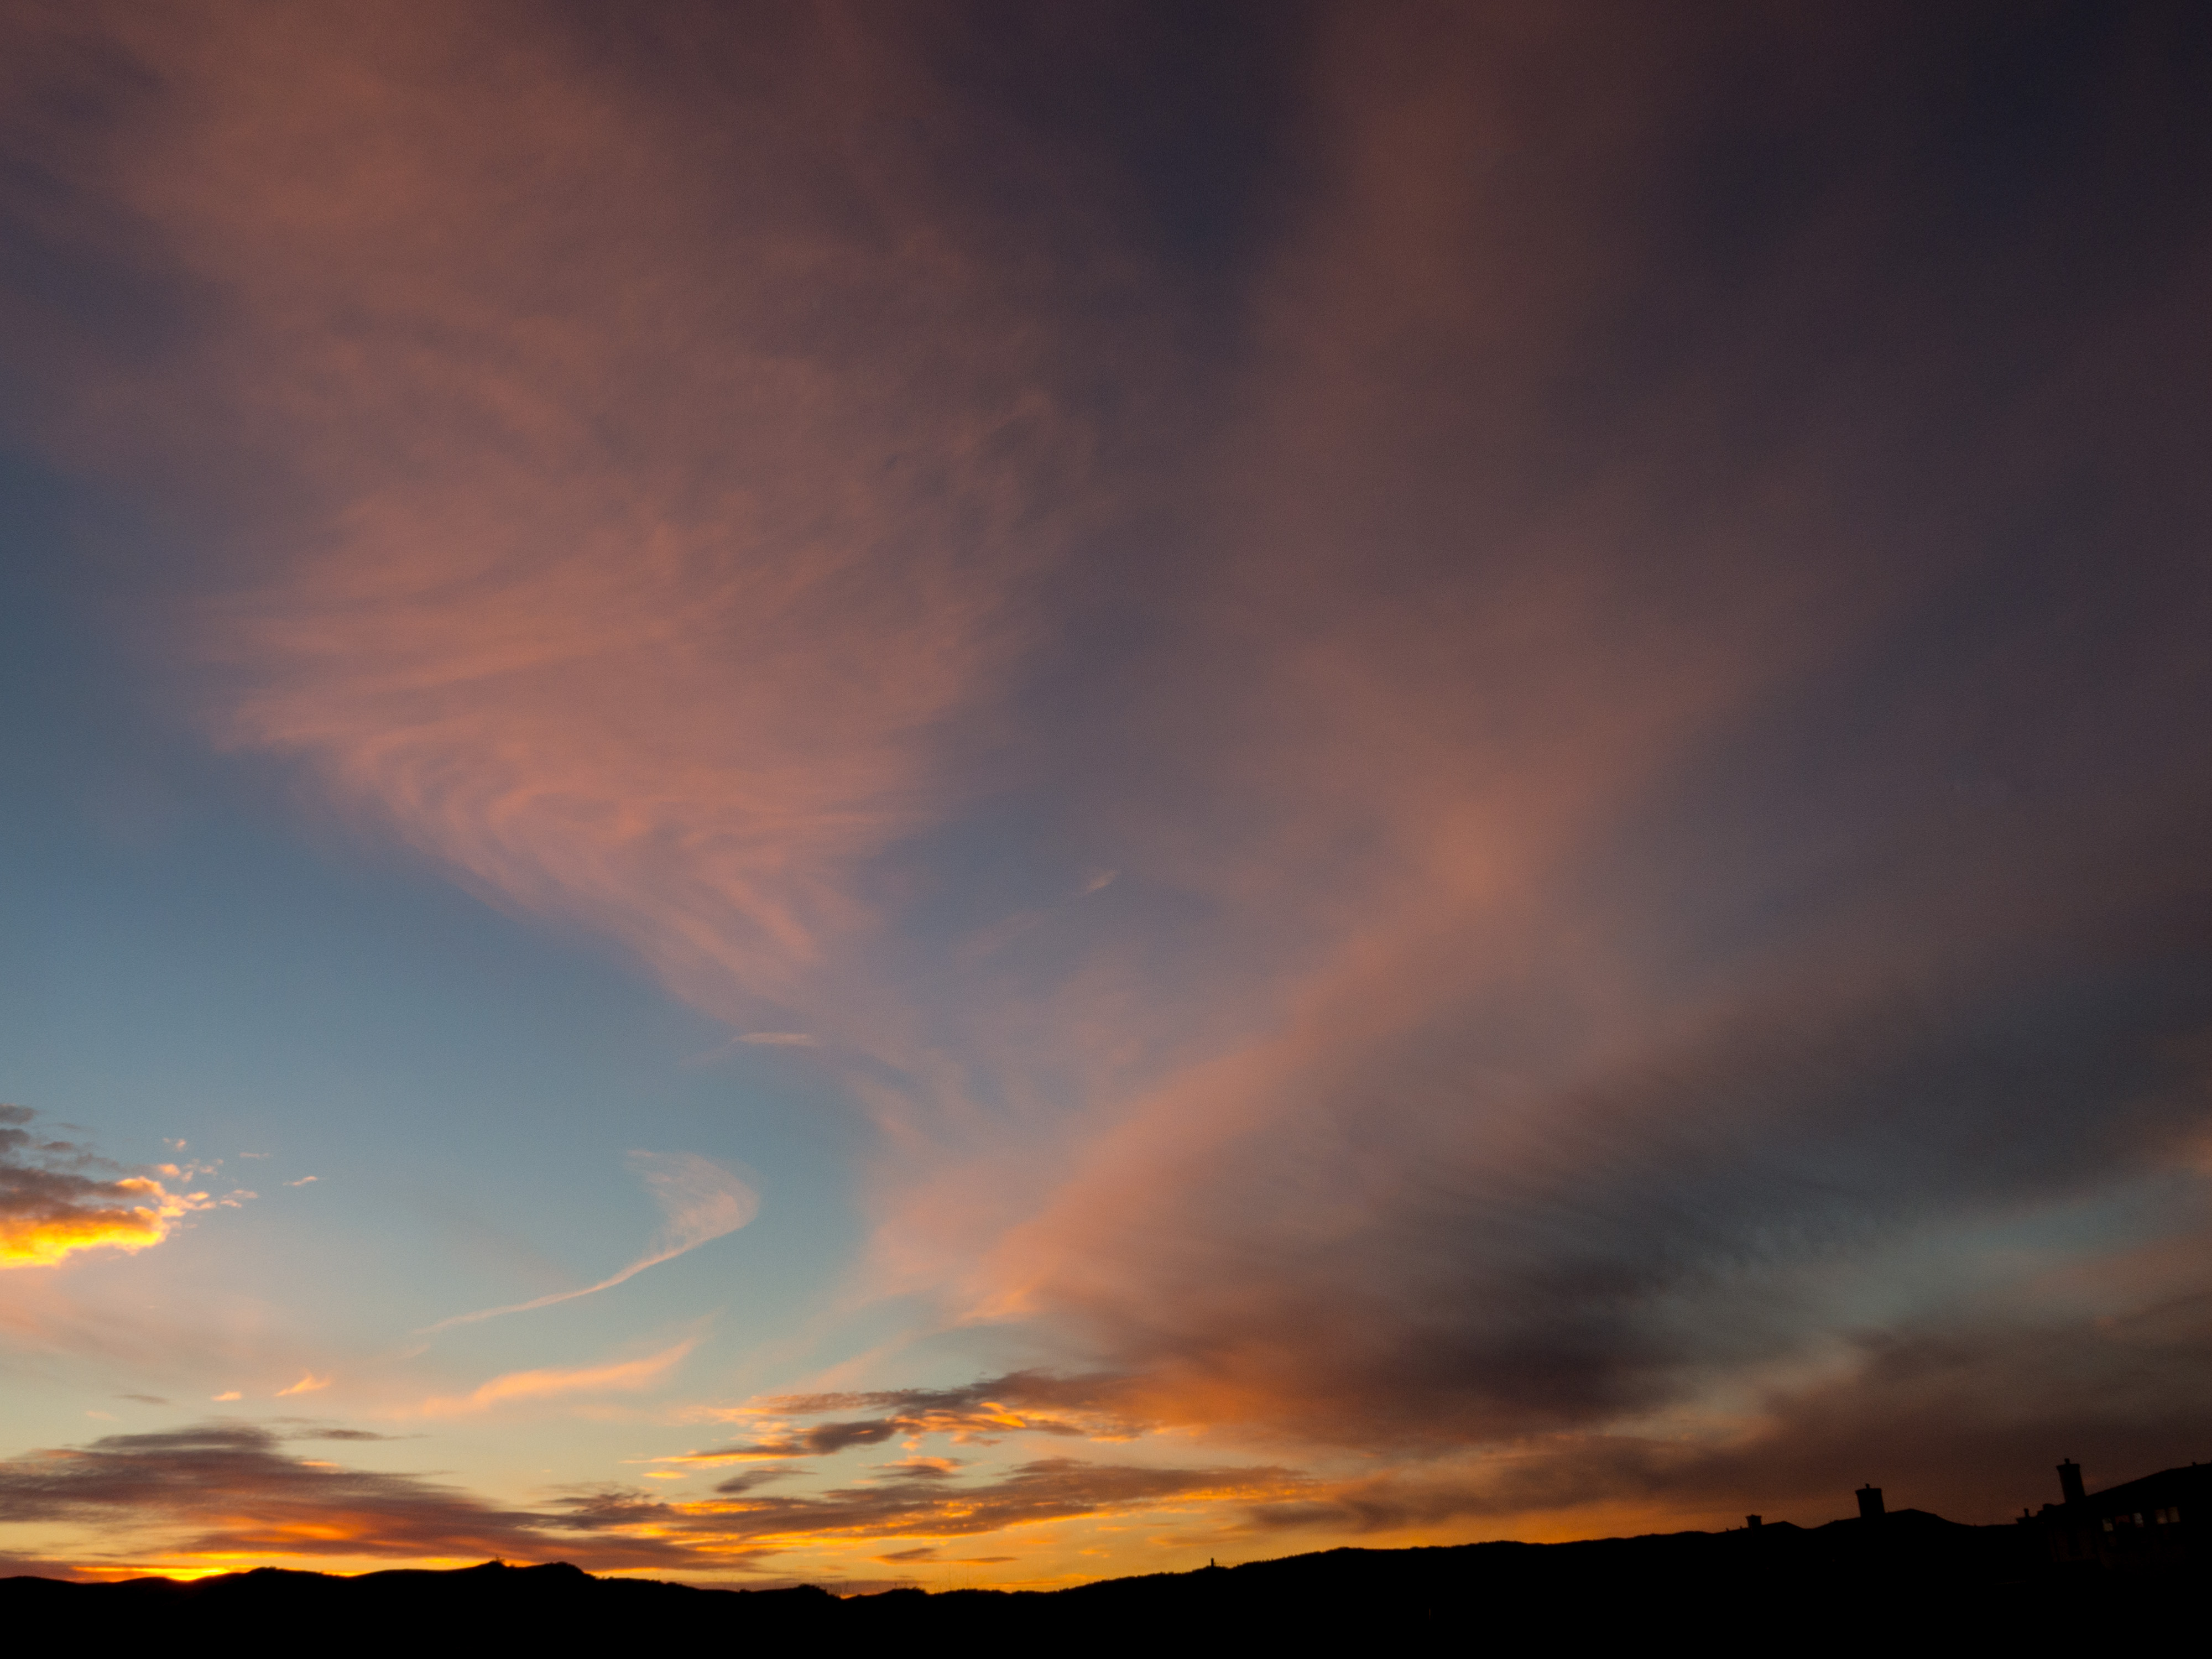
horizon, cloud, sky, sunrise, sunset, sunlight, morning, dawn, atmosphere, dusk, evening, reflection, 3652014, 365the2014edition, afterglow, meteorological phenomenon, red sky at morning